Frederick Hall (Normanton MP)

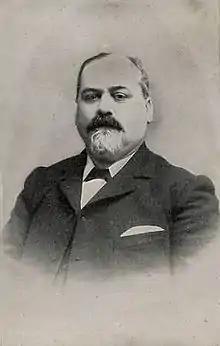
Frederick Hall circa 1905

Frederick Hall (1855 – 18 April 1933) was a British Liberal Party or Lib-Lab then Labour Party politician who was an official of the Yorkshire Miners' Association.